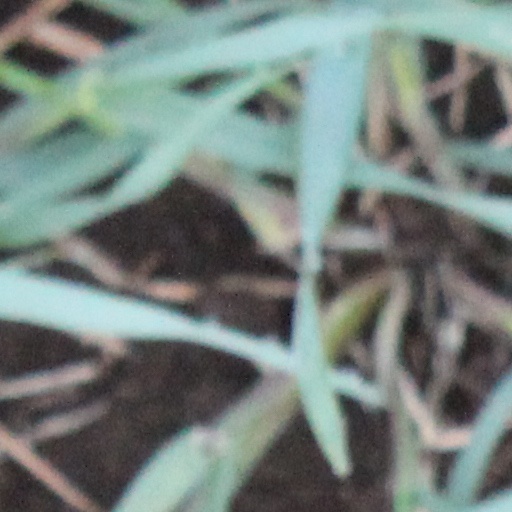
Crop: wheat